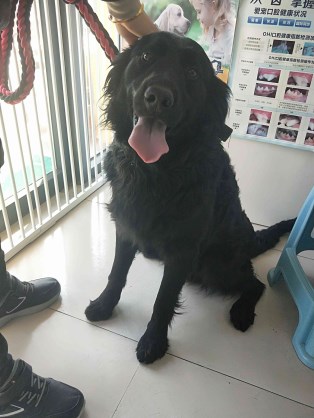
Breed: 3580-n000122-Labrador_retriever